History of personal computers

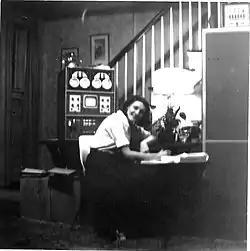
The LINC in use in a home

The LINC (Laboratory INstrument Computer) was an early minicomputer first produced in 1962 at MIT's Lincoln Laboratory. The machine was intended for use in biomedical research applications. The LINC consisted of a large unit that could fit on a desk with keyboard input and a monitor screen constructed from an oscilloscope, although it required a second chassis about the size of a wardrobe that contained the CPU and memory.